Ttaemiri

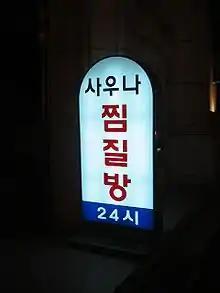
Jjimjilbang sign

Ttaemiri are the working staff who provide many services at "jjimjilbang" (bathhouses) in South Korea.